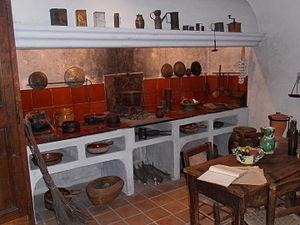
ar, Draguignan, Musée des arts et traditions de Moyenne Provence. Cuisine provençale.
Le musée des arts et traditions populaires de Moyenne Provence, musée d'ethnographie provençale appelé plus communément « musée des arts et traditions populaires », est installé dans les anciens locaux du XVIIIᵉ siècle de la congrégation de Notre-Dame-du-Bon-Pasteur. C'est un site du réseau des musées de la Dracénie, géré par la Communauté d'agglomération dracénoise qui retrace la vie des femmes et des hommes ayant façonné les territoires et les paysages varois. Il est situé place Georges-Brassens, à Draguignan dans le département du Var.